Noccundra

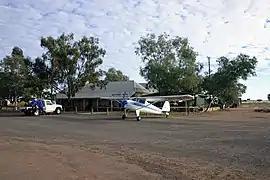
Noccundra Hotel, July 2010

Noccundra is an outback town and locality in the Shire of Bulloo in South West Queensland, Australia. The town was previously known as Nocundra. Prior to 2020 the locality was previously known as Nockatunga. In the , the locality of Noccundra had a population of 16 people.